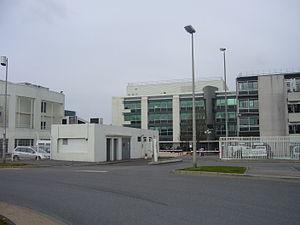
Le Généthon est un laboratoire de recherche situé à Évry (Essonne)
Évry est une ancienne commune française située à vingt-six kilomètres au sud-est de Paris.
Le département de l'Essonne est un département français situé au sud de Paris, dans la région Île-de-France, pour partie intégré à l'agglomération parisienne, qui tire son nom de la rivière Essonne dont le cours traverse le territoire selon un axe sud-nord jusqu’à la confluence avec la Seine.
Genopole est le premier biocluster en France entièrement dédié aux biothérapies, à la recherche en génétique, génomique, post-génomique, xénobiologie et au développement des industries de biotechnologie. Il est situé à Évry-Courcouronnes.
Le laboratoire Généthon, situé à Évry, a été créé par l'Association française contre les myopathies en 1990, sur une idée du professeur Daniel Cohen concernant la cartographie du génome humain. C'est donc un accord entre une association de malades et le Centre d'études du polymorphisme humain de Jean Dausset. Il fut dirigé scientifiquement par le professeur Daniel Cohen. Il a accueilli les programmes de Jean Weissenbach et Charles Aufray. Pionnier du déchiffrage du génome humain et de la découverte des gènes responsables des maladies génétiques, il est maintenant voué à la conception, au développement et à la production de médicaments de thérapie génique pour les maladies rares. À Généthon, près de 230 chercheurs, pharmaciens, médecins, ingénieurs spécialistes de la bioproduction et techniciens allient leurs compétences afin de mettre à la disposition des patients atteints de maladies rares ces traitements innovants. Des traitements qui permettent également de tracer de nouvelles voies thérapeutiques pour les maladies fréquentes.